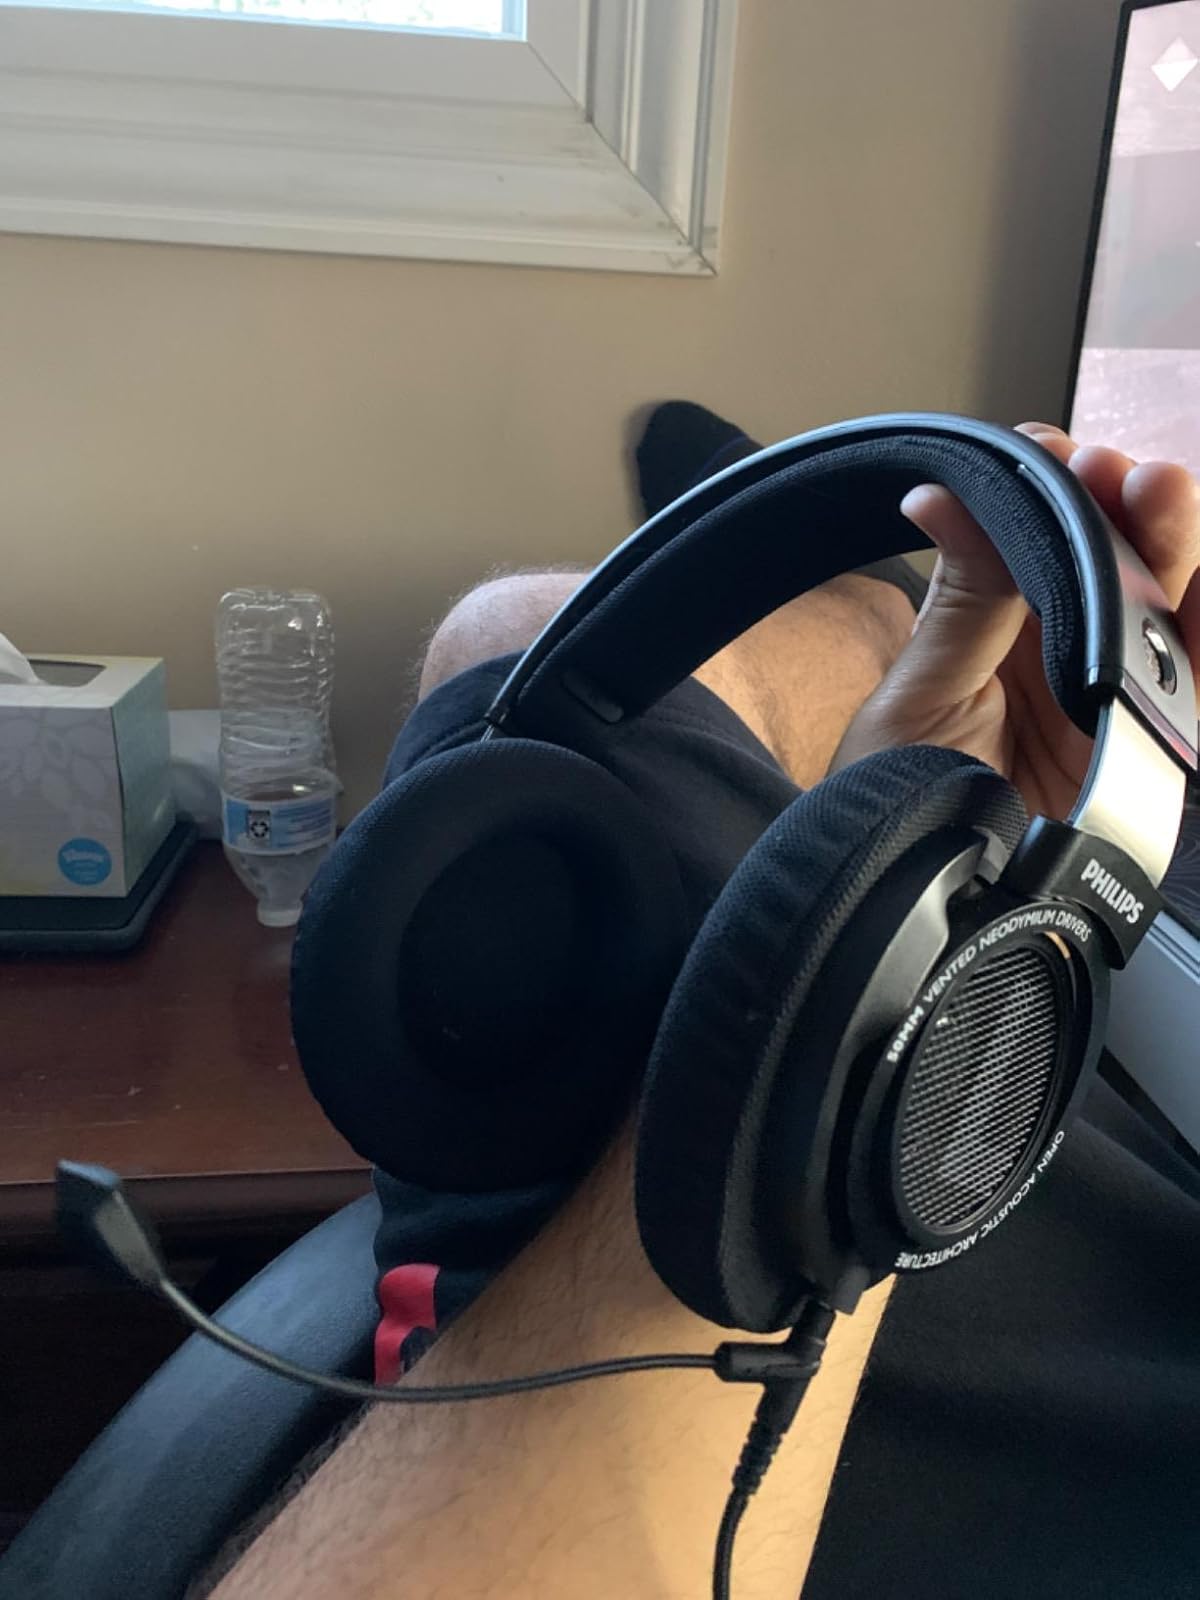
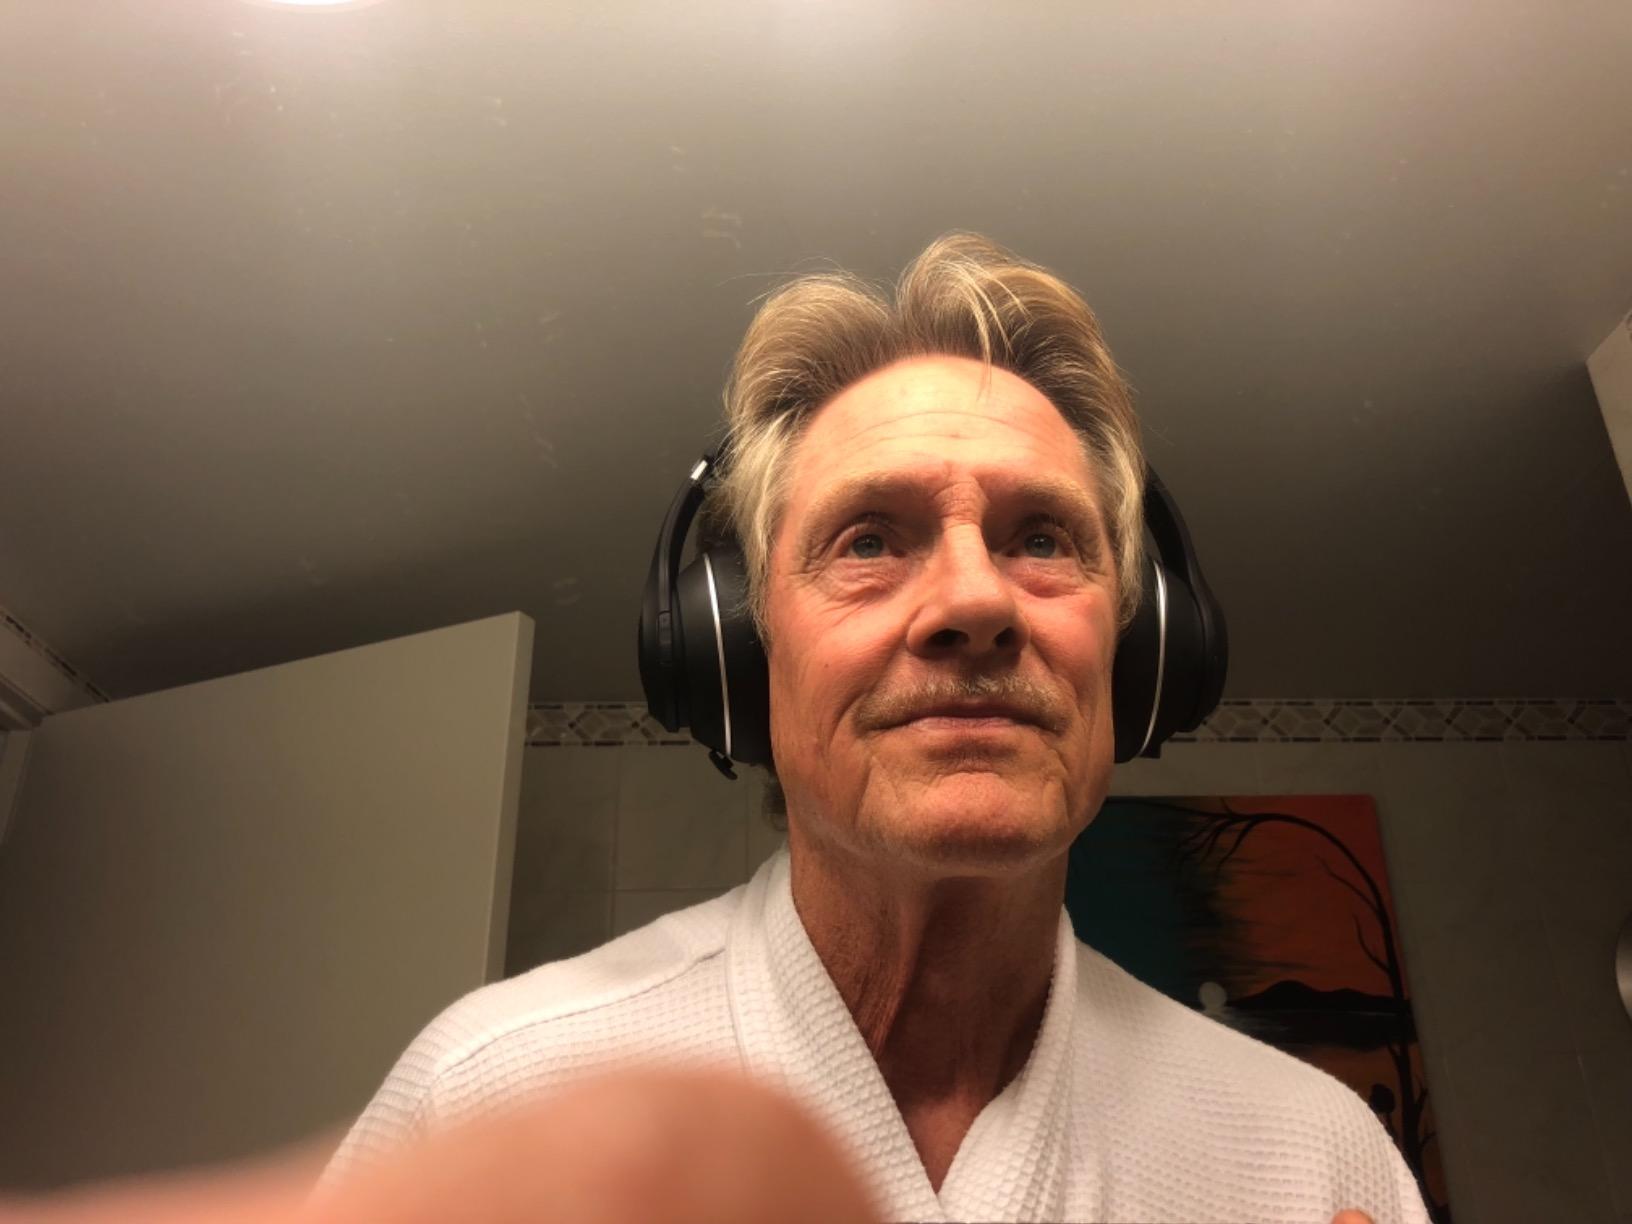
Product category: headphones
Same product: no